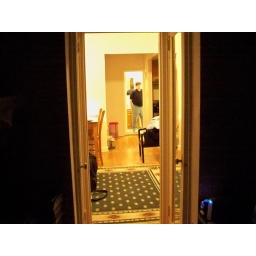
I stood in the bedroom at one end of the house and &amp;quot;shot&amp;quot; Mickey standing in the other end.